Ty Arbour

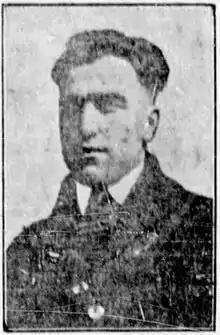
Arbour circa 1924

Joseph Merille Ernest "Ty" Arbour (June 29, 1896 – February 11, 1979) was a professional ice hockey player in the National Hockey League and the Western Canada Hockey League.